Jerry Rice

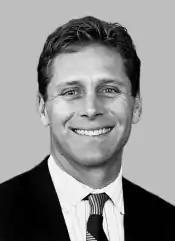
In 1992, Rice surpassed Steve Largent (pictured) as the career leader in receiving touchdowns.

During the 1992 season, a quarterback controversy swirled around Montana and Young. Rice openly supported Montana, but Young ended up starting, while Montana rehabbed. Wanting a high-value contract, Rice skipped training camp. He eventually signed with the 49ers for a three-year, $7.5 million contract, returning to training camp. On September 13, Rice was knocked unconscious against the Buffalo Bills, and was taken out of the game with a concussion. In Week 7, against the Falcons, Rice had a seven reception, 183-yard performance with two touchdowns to go along with a 26-yard touchdown rush, totaling 209 scrimmage yards in the 56–17 victory. He won NFC Offensive Player of the Week for this game against the Falcons. In Week 13 against the Philadelphia Eagles, he had eight receptions for 133 receiving yards and one touchdown in the 20–14 victory. He won NFC Offensive Player of the Week for his game against the Eagles. Rice surpassed Steve Largent's career receiving touchdown record on December 6 in a Week 14 game against the Miami Dolphins, scoring his 101st touchdown. In Week 16 against the Tampa Bay Buccaneers, he had seven receptions for 118 receiving yards and two receiving touchdowns in the 21–14 victory. Overall, Rice finished the season with 84 catches for 1,201 yards and ten touchdowns, and was once again named to the Pro Bowl and First-team All-Pro team. Rice helped the 49ers to an NFL-best 14–2 record, and they made the postseason. San Francisco won in the against the Redskins, but lost in the against the eventual Super Bowl champion Dallas Cowboys, being unable to stop the offense of Troy Aikman and Emmitt Smith. Rice had eight receptions for 123 yards and a touchdown in the game, with the touchdown being his 13th of his postseason career, an NFL record.